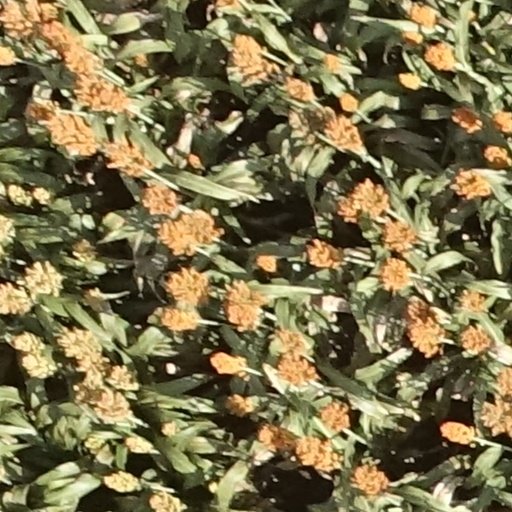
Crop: sorghum